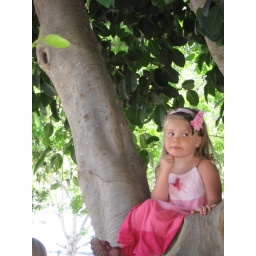
girl in tree                                          Mijas 2007 182